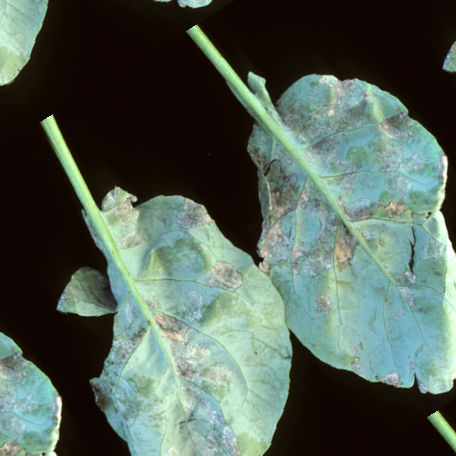
Label: Downy Mildew